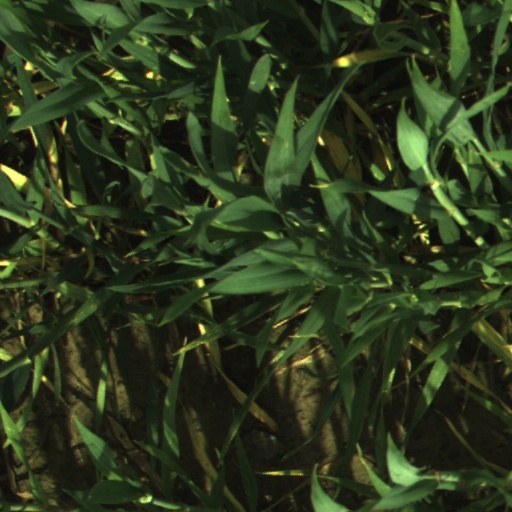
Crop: wheat